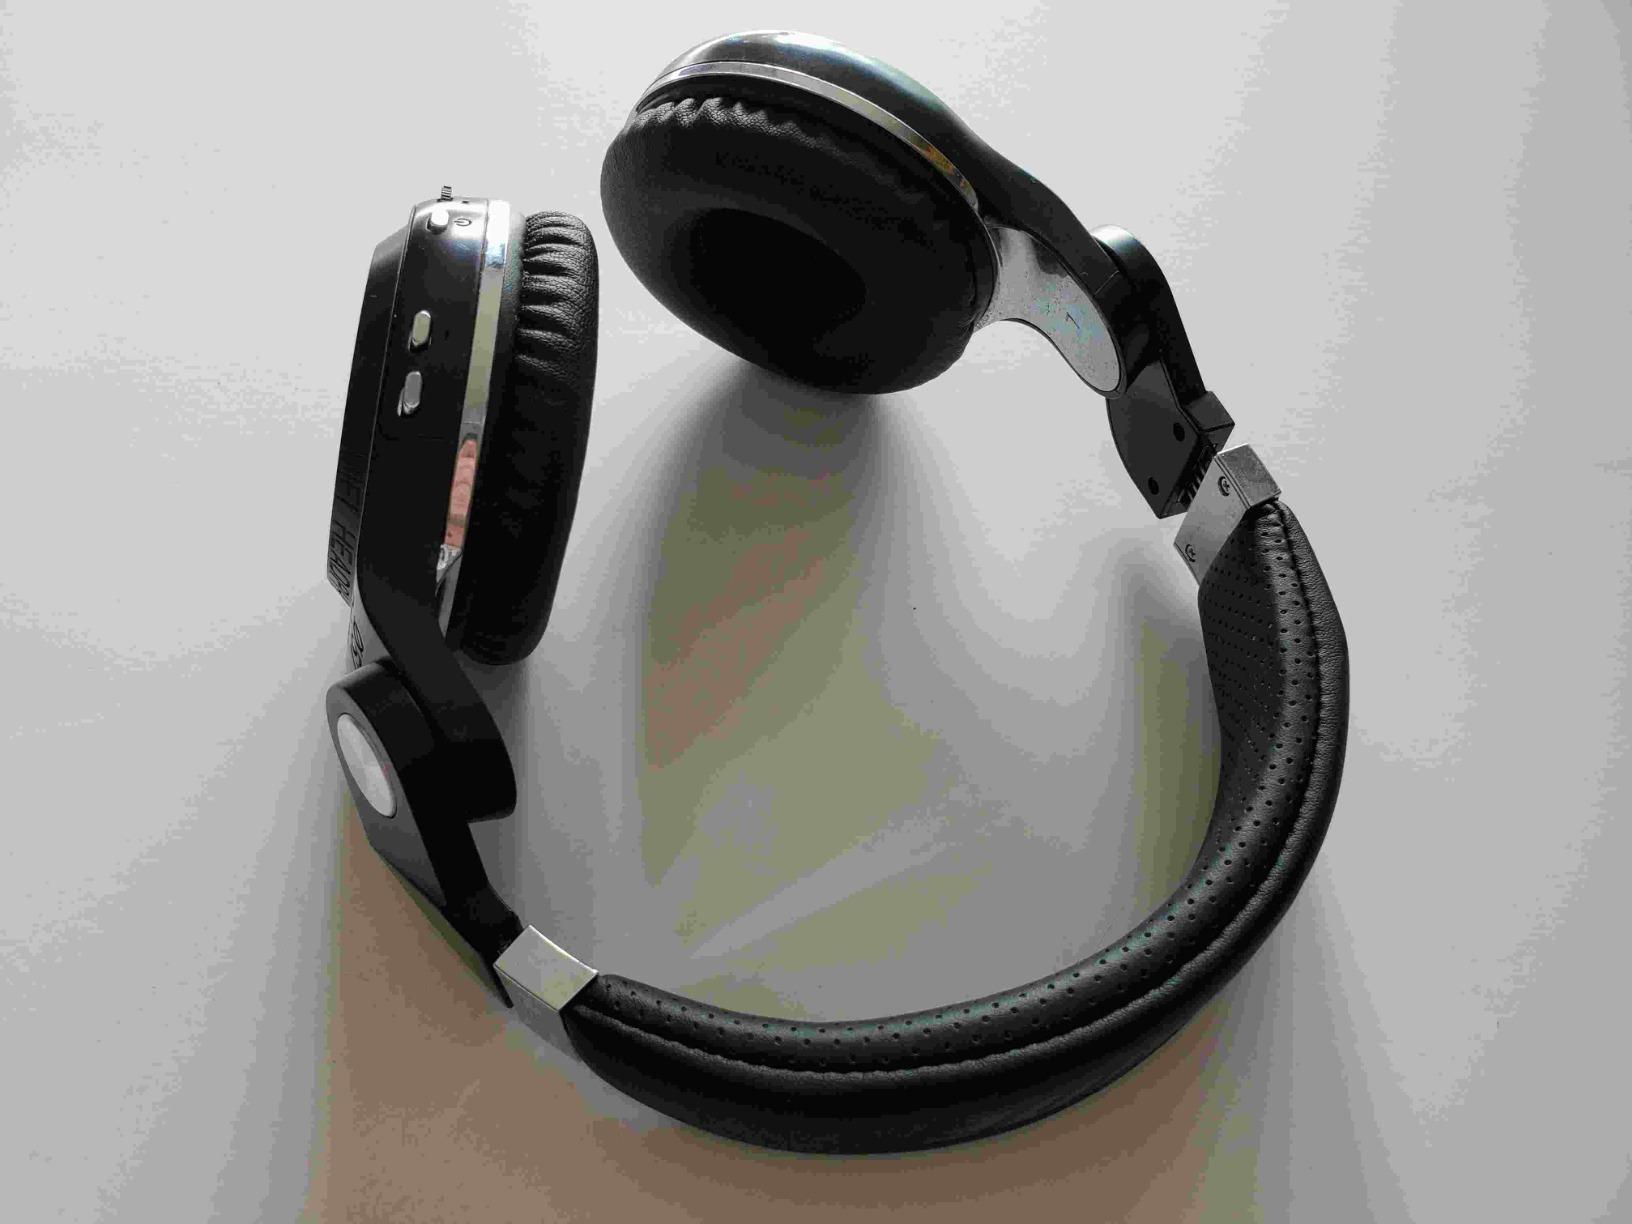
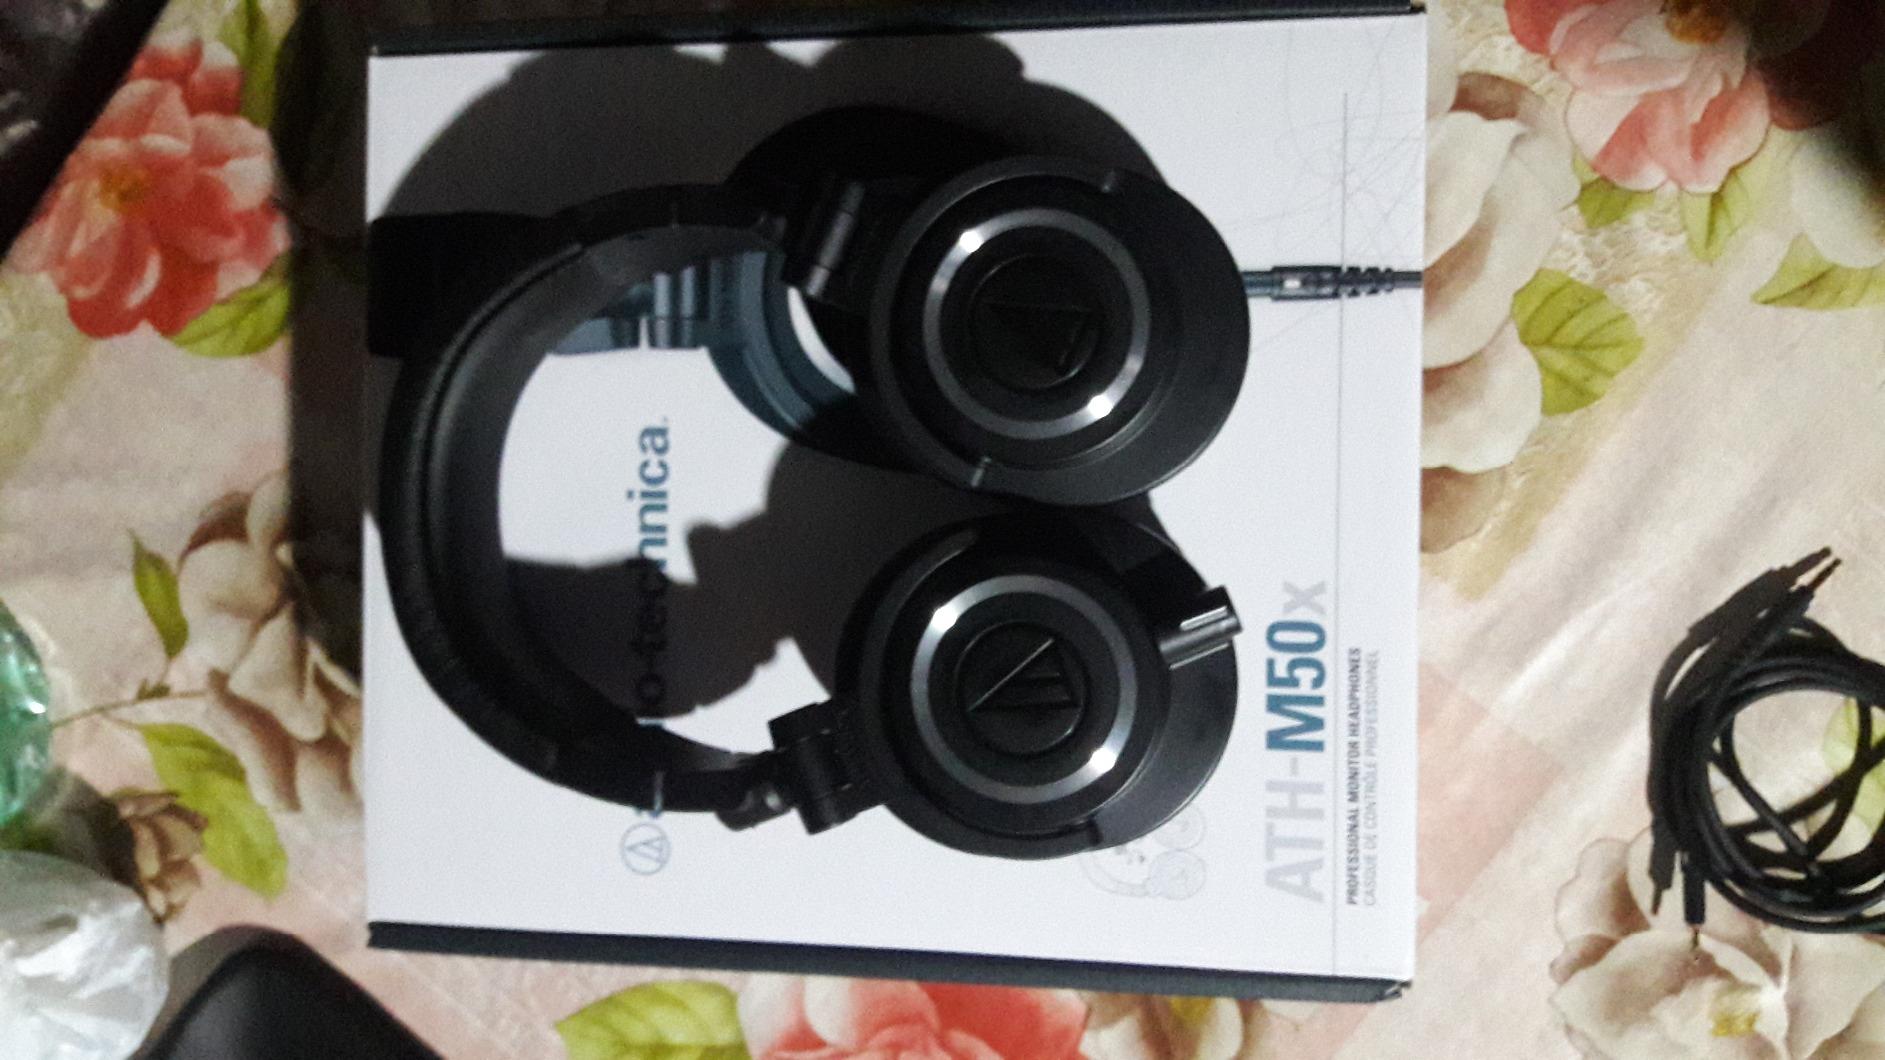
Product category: headphones
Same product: no